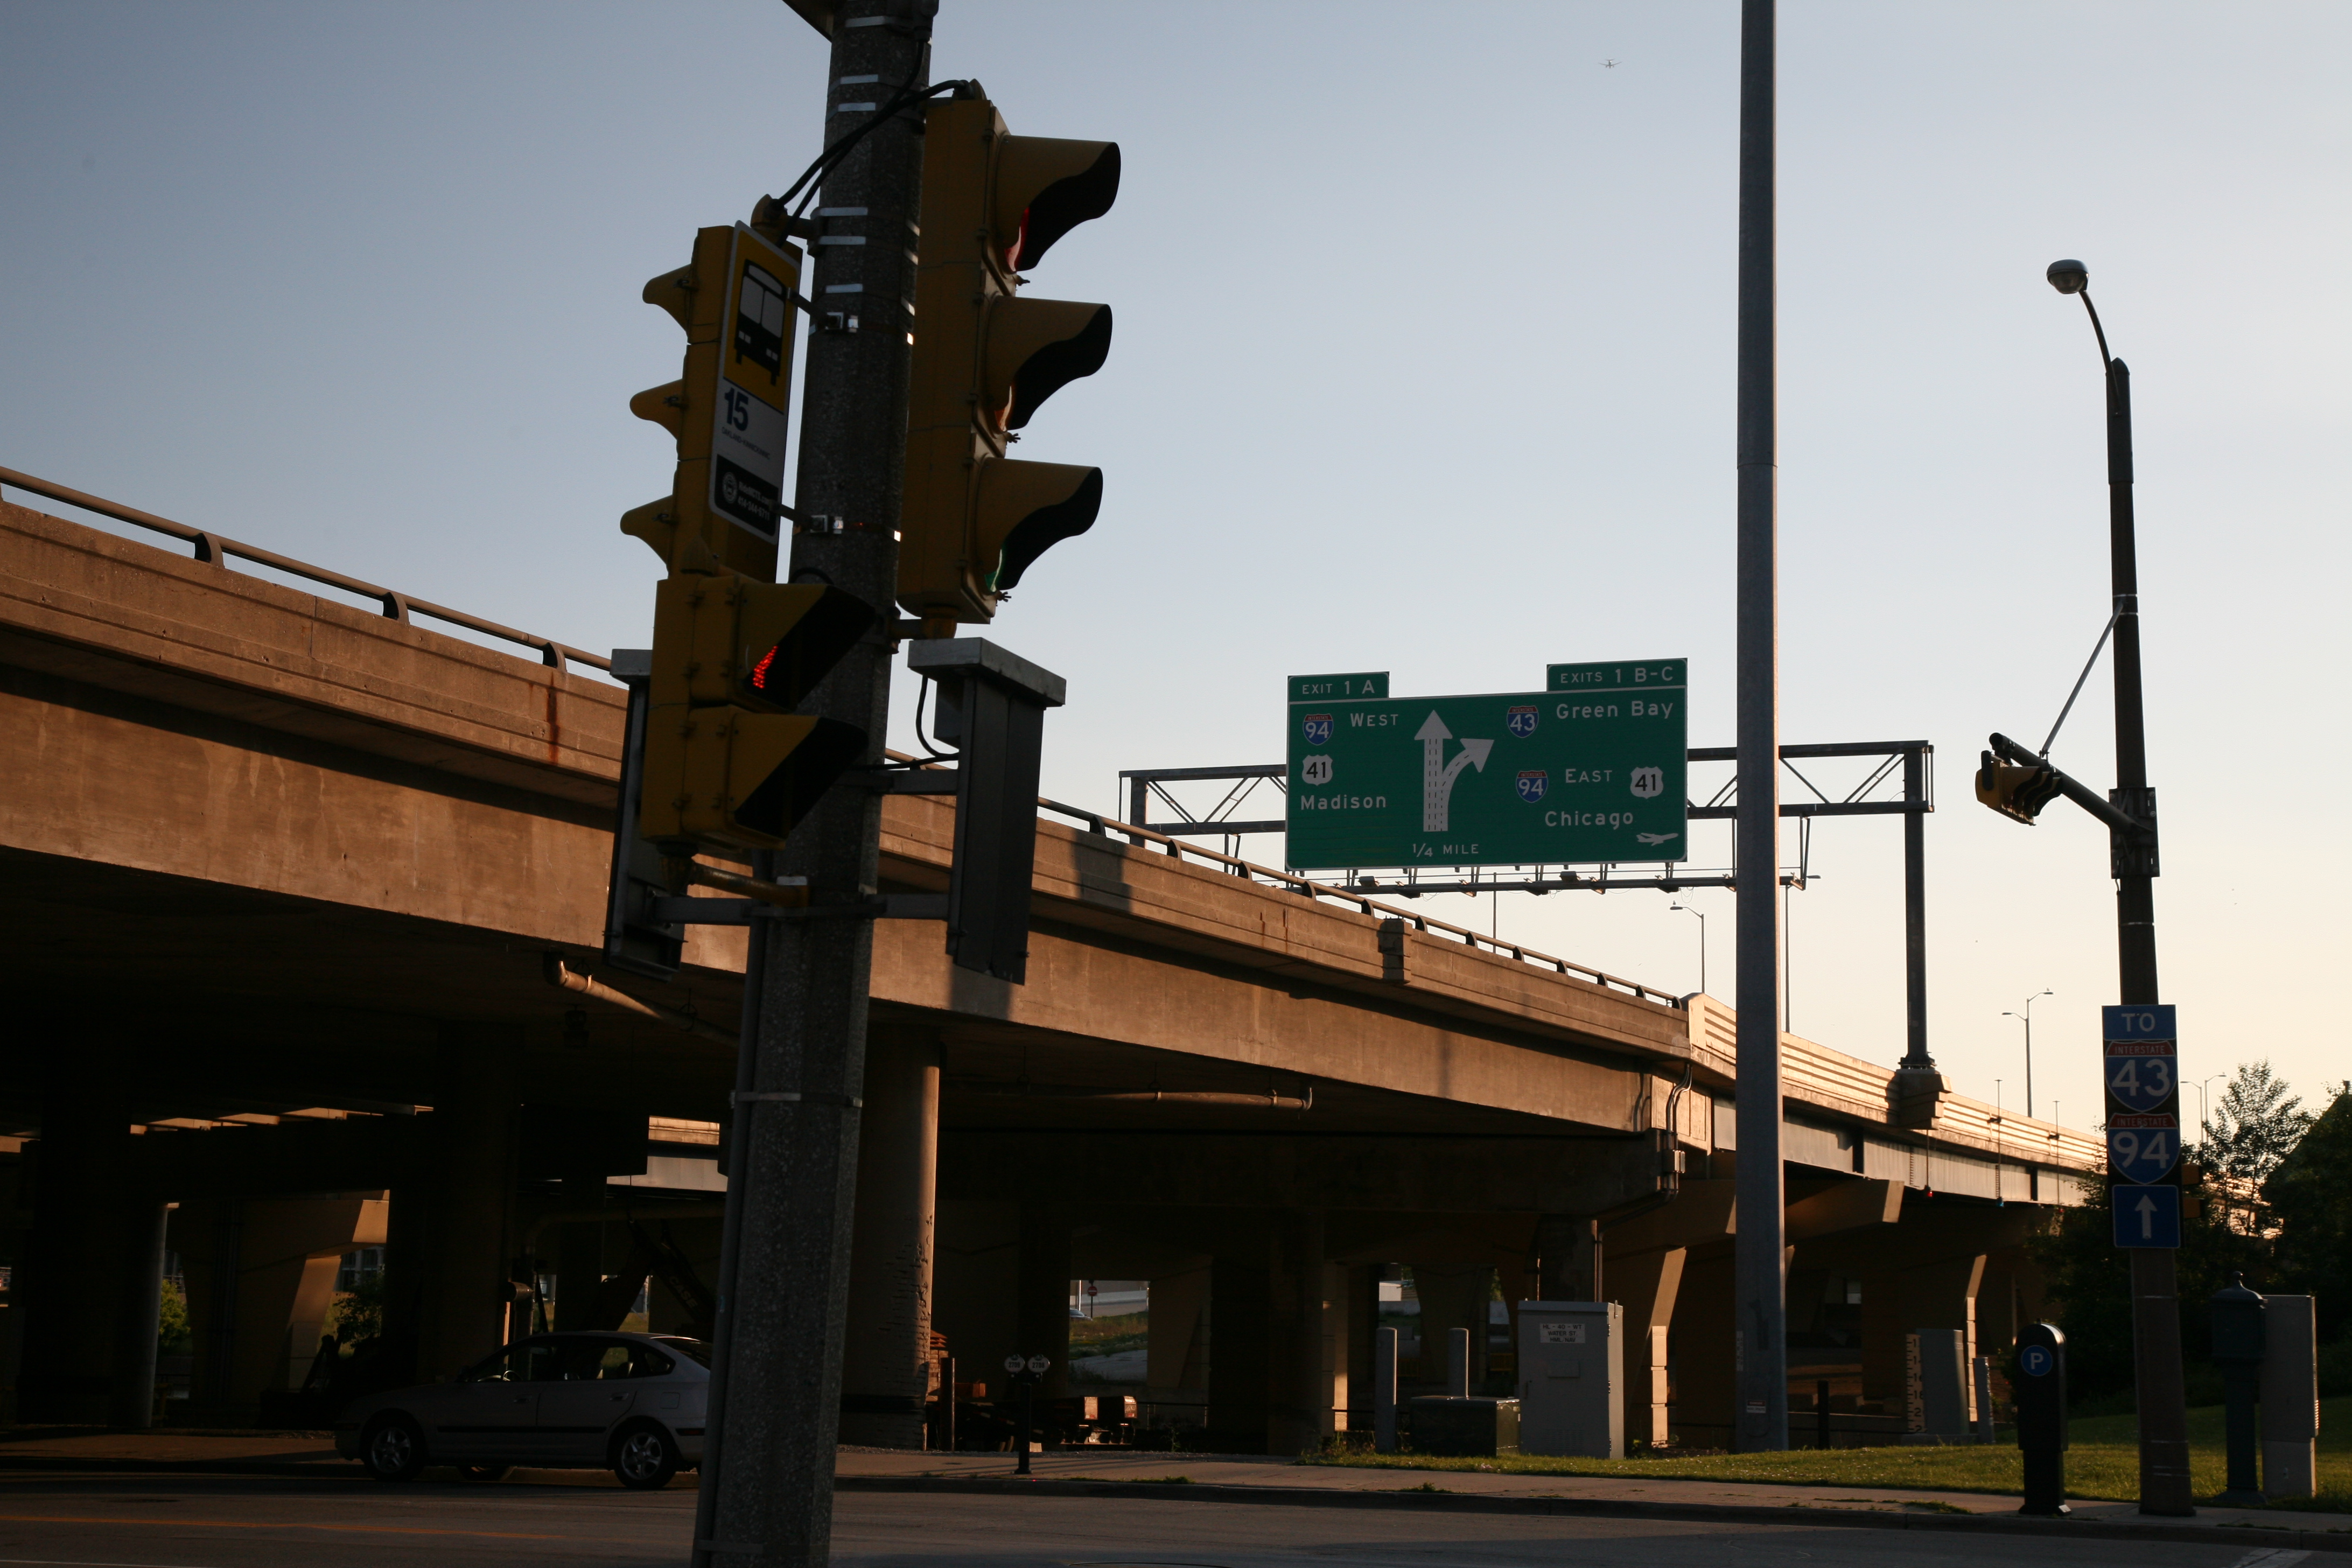
architecture, structure, city, cityscape, downtown, transport, evening, vehicle, industry, street light, lighting, expressway, public transport, light fixture, urbanlandscape, wisconsin, milwaukee, urban area, clybournstreet, human settlement